Lingua franca

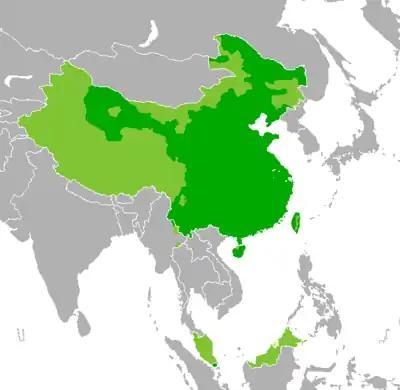
Map of the Mandarin Chinese-speaking world.

Any language regularly used for communication between people who do not share a native language is a lingua franca. Lingua franca is a functional term, independent of any linguistic history or language structure.